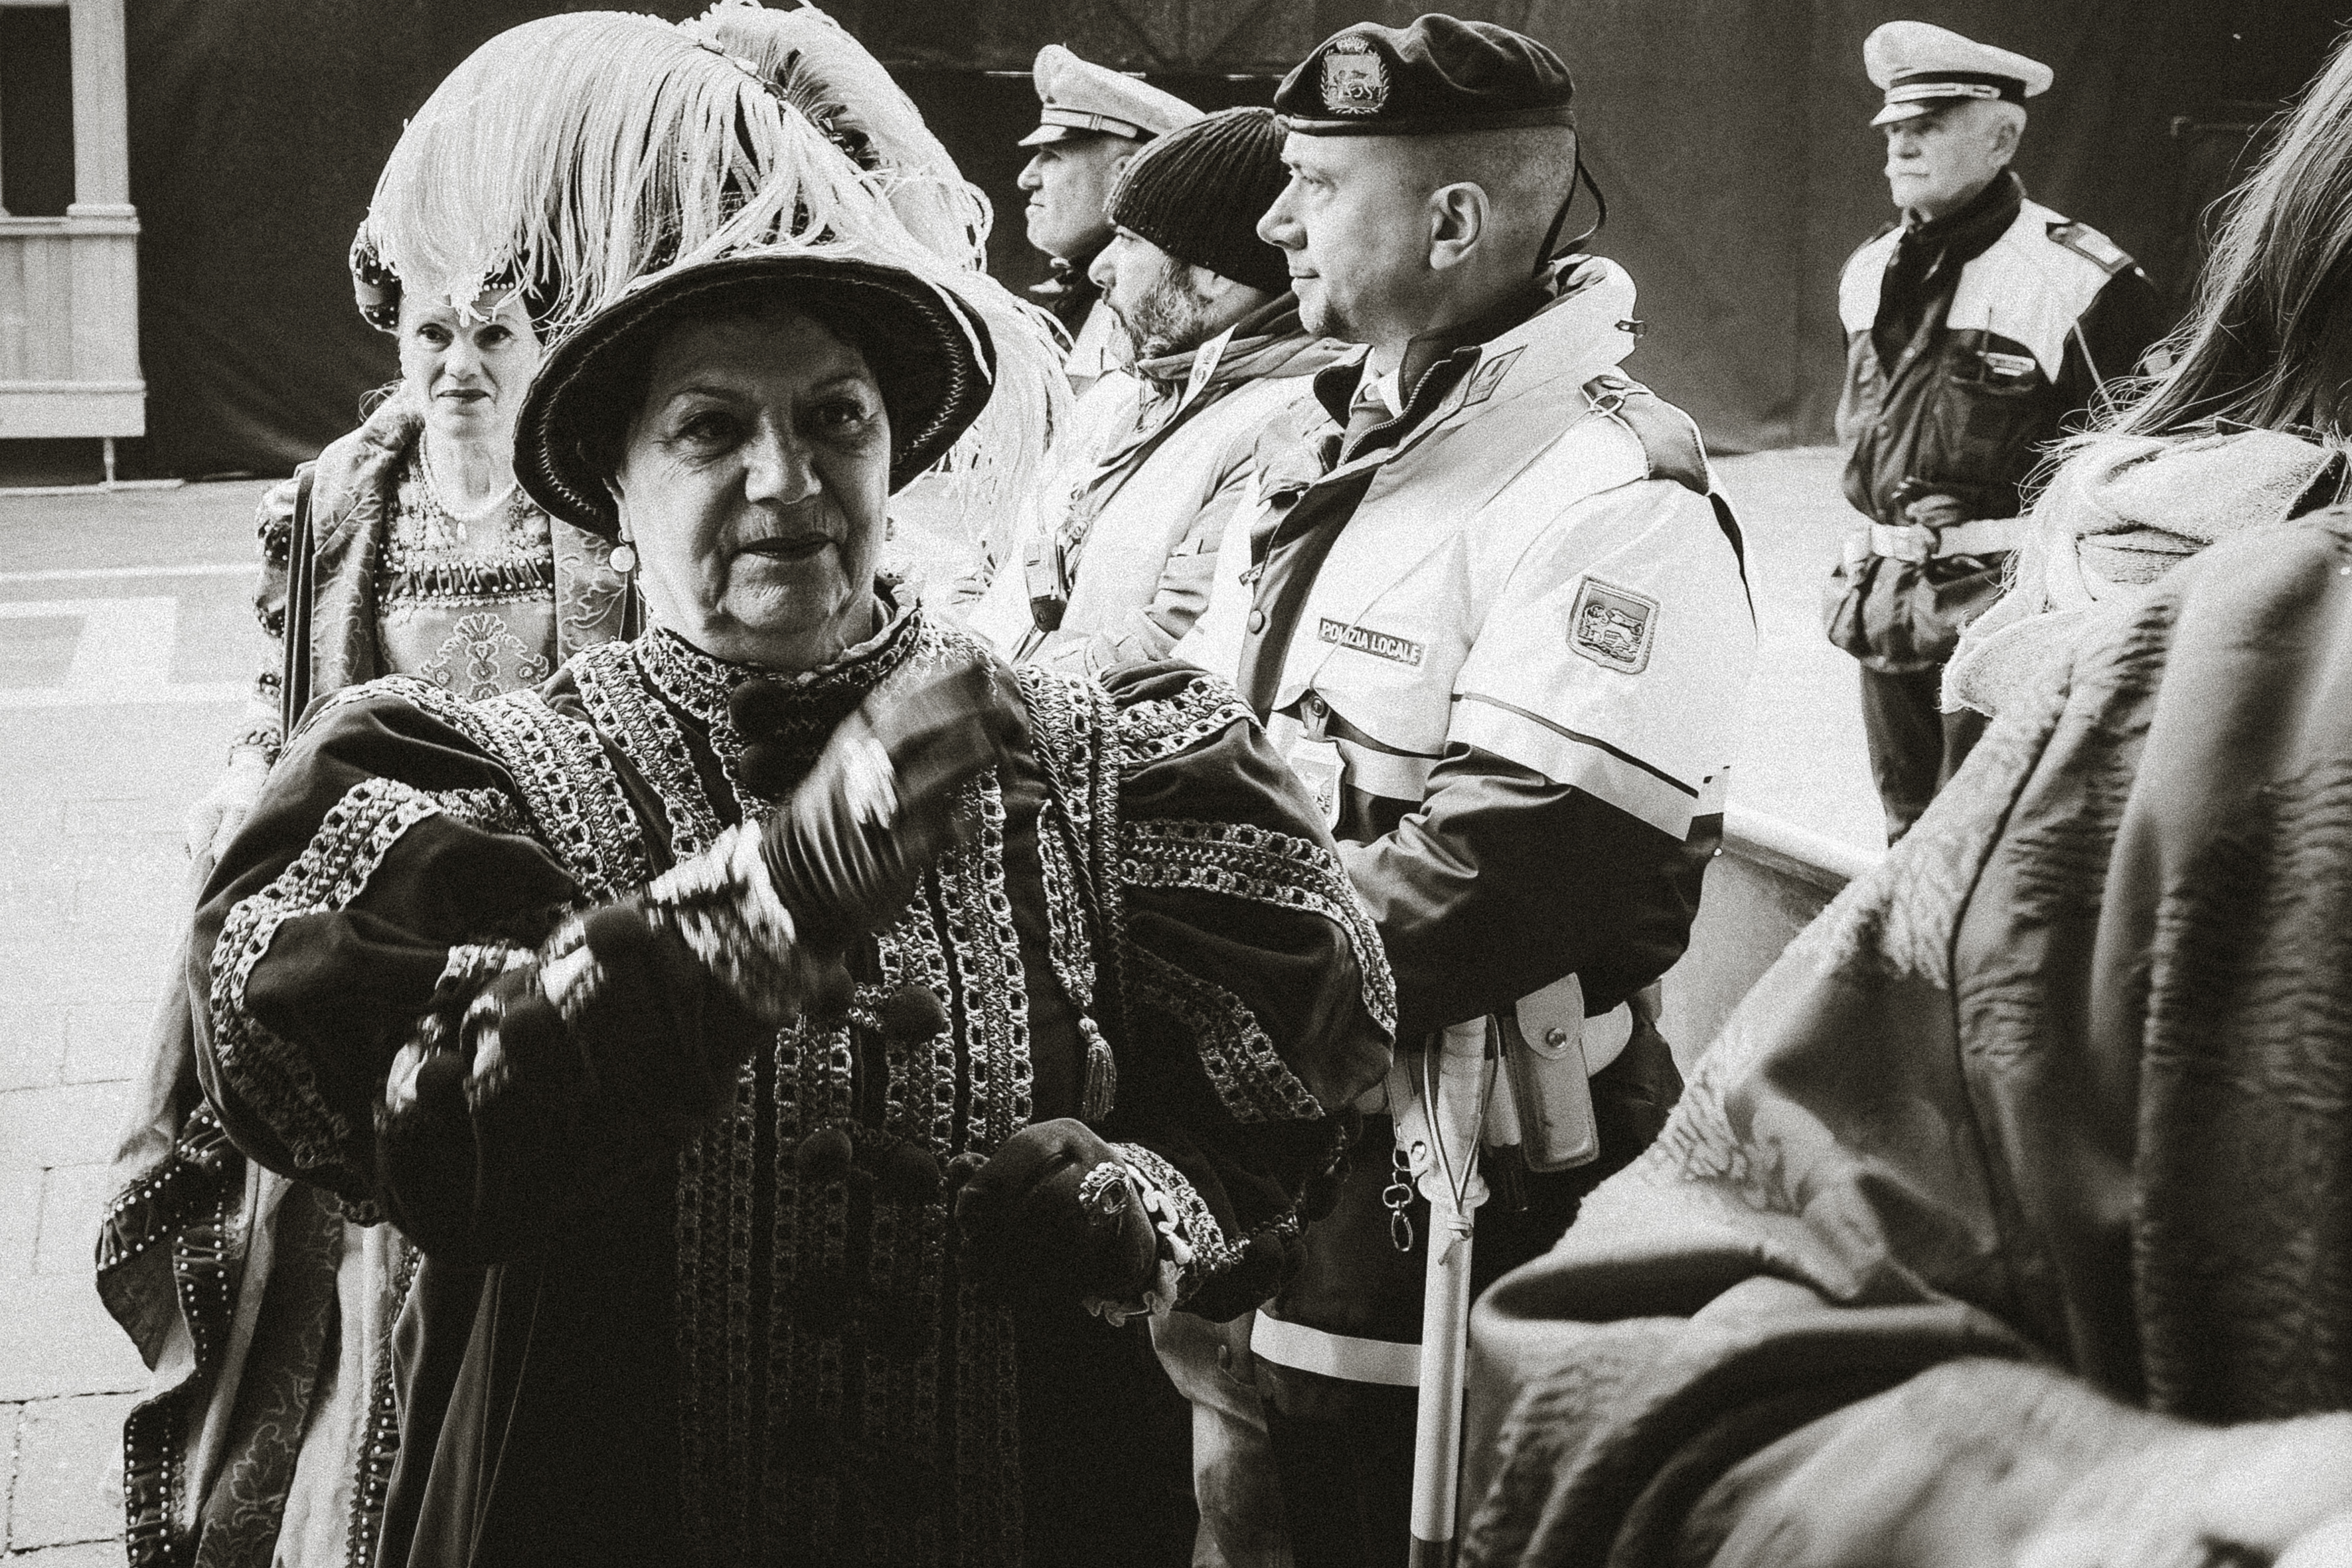
person, people, street, urban, travel, military, fujifilm, soldier, army, italy, monochrome, monarch, bw, 2016, blackandwhite, blackwhite, ngc, venezia, veneto, history, it, fuji, fujixt1, troop, fujix, noireblanc, carnevale, italyvenezia, carnevale2016, militia, military officer, military person